Naharayim

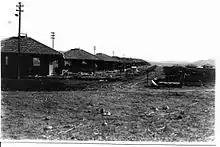
Homes in the workers village, 1932/1933

A residential neighborhood was built near the plant to house employees. It was the only Jewish village in Transjordan at the time. It was designated for residence of the permanent employees of the power plant and their families, aiming to create an agricultural village at the Eastern border of the Land of Israel.